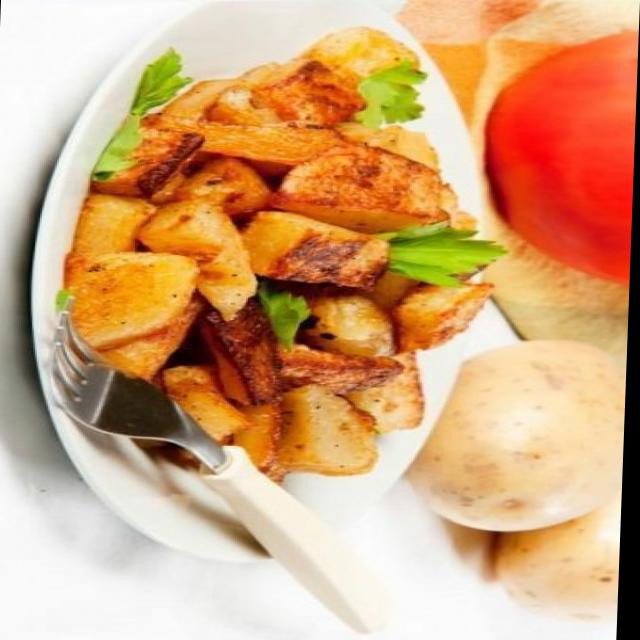
Dish: aloo_masala